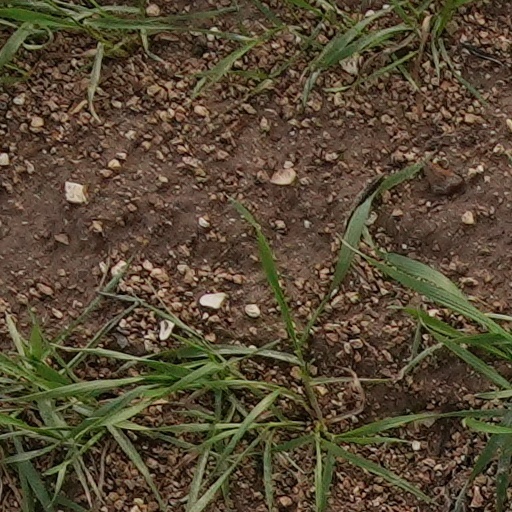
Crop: wheat